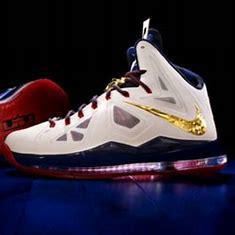
Brand: Nike
Model: Lebron 10